2013 Dar es Salaam building collapse

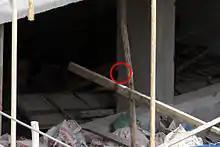
Work on a nearby building of the same owner and construction company has been halted after reports emerged of cracks in the pillars

Construction of a nearby building of the same owner and under the same construction company was immediately ordered to stop pending an investigation after reports that it had developed cracks as well. A week after the collapse, on 5 April,